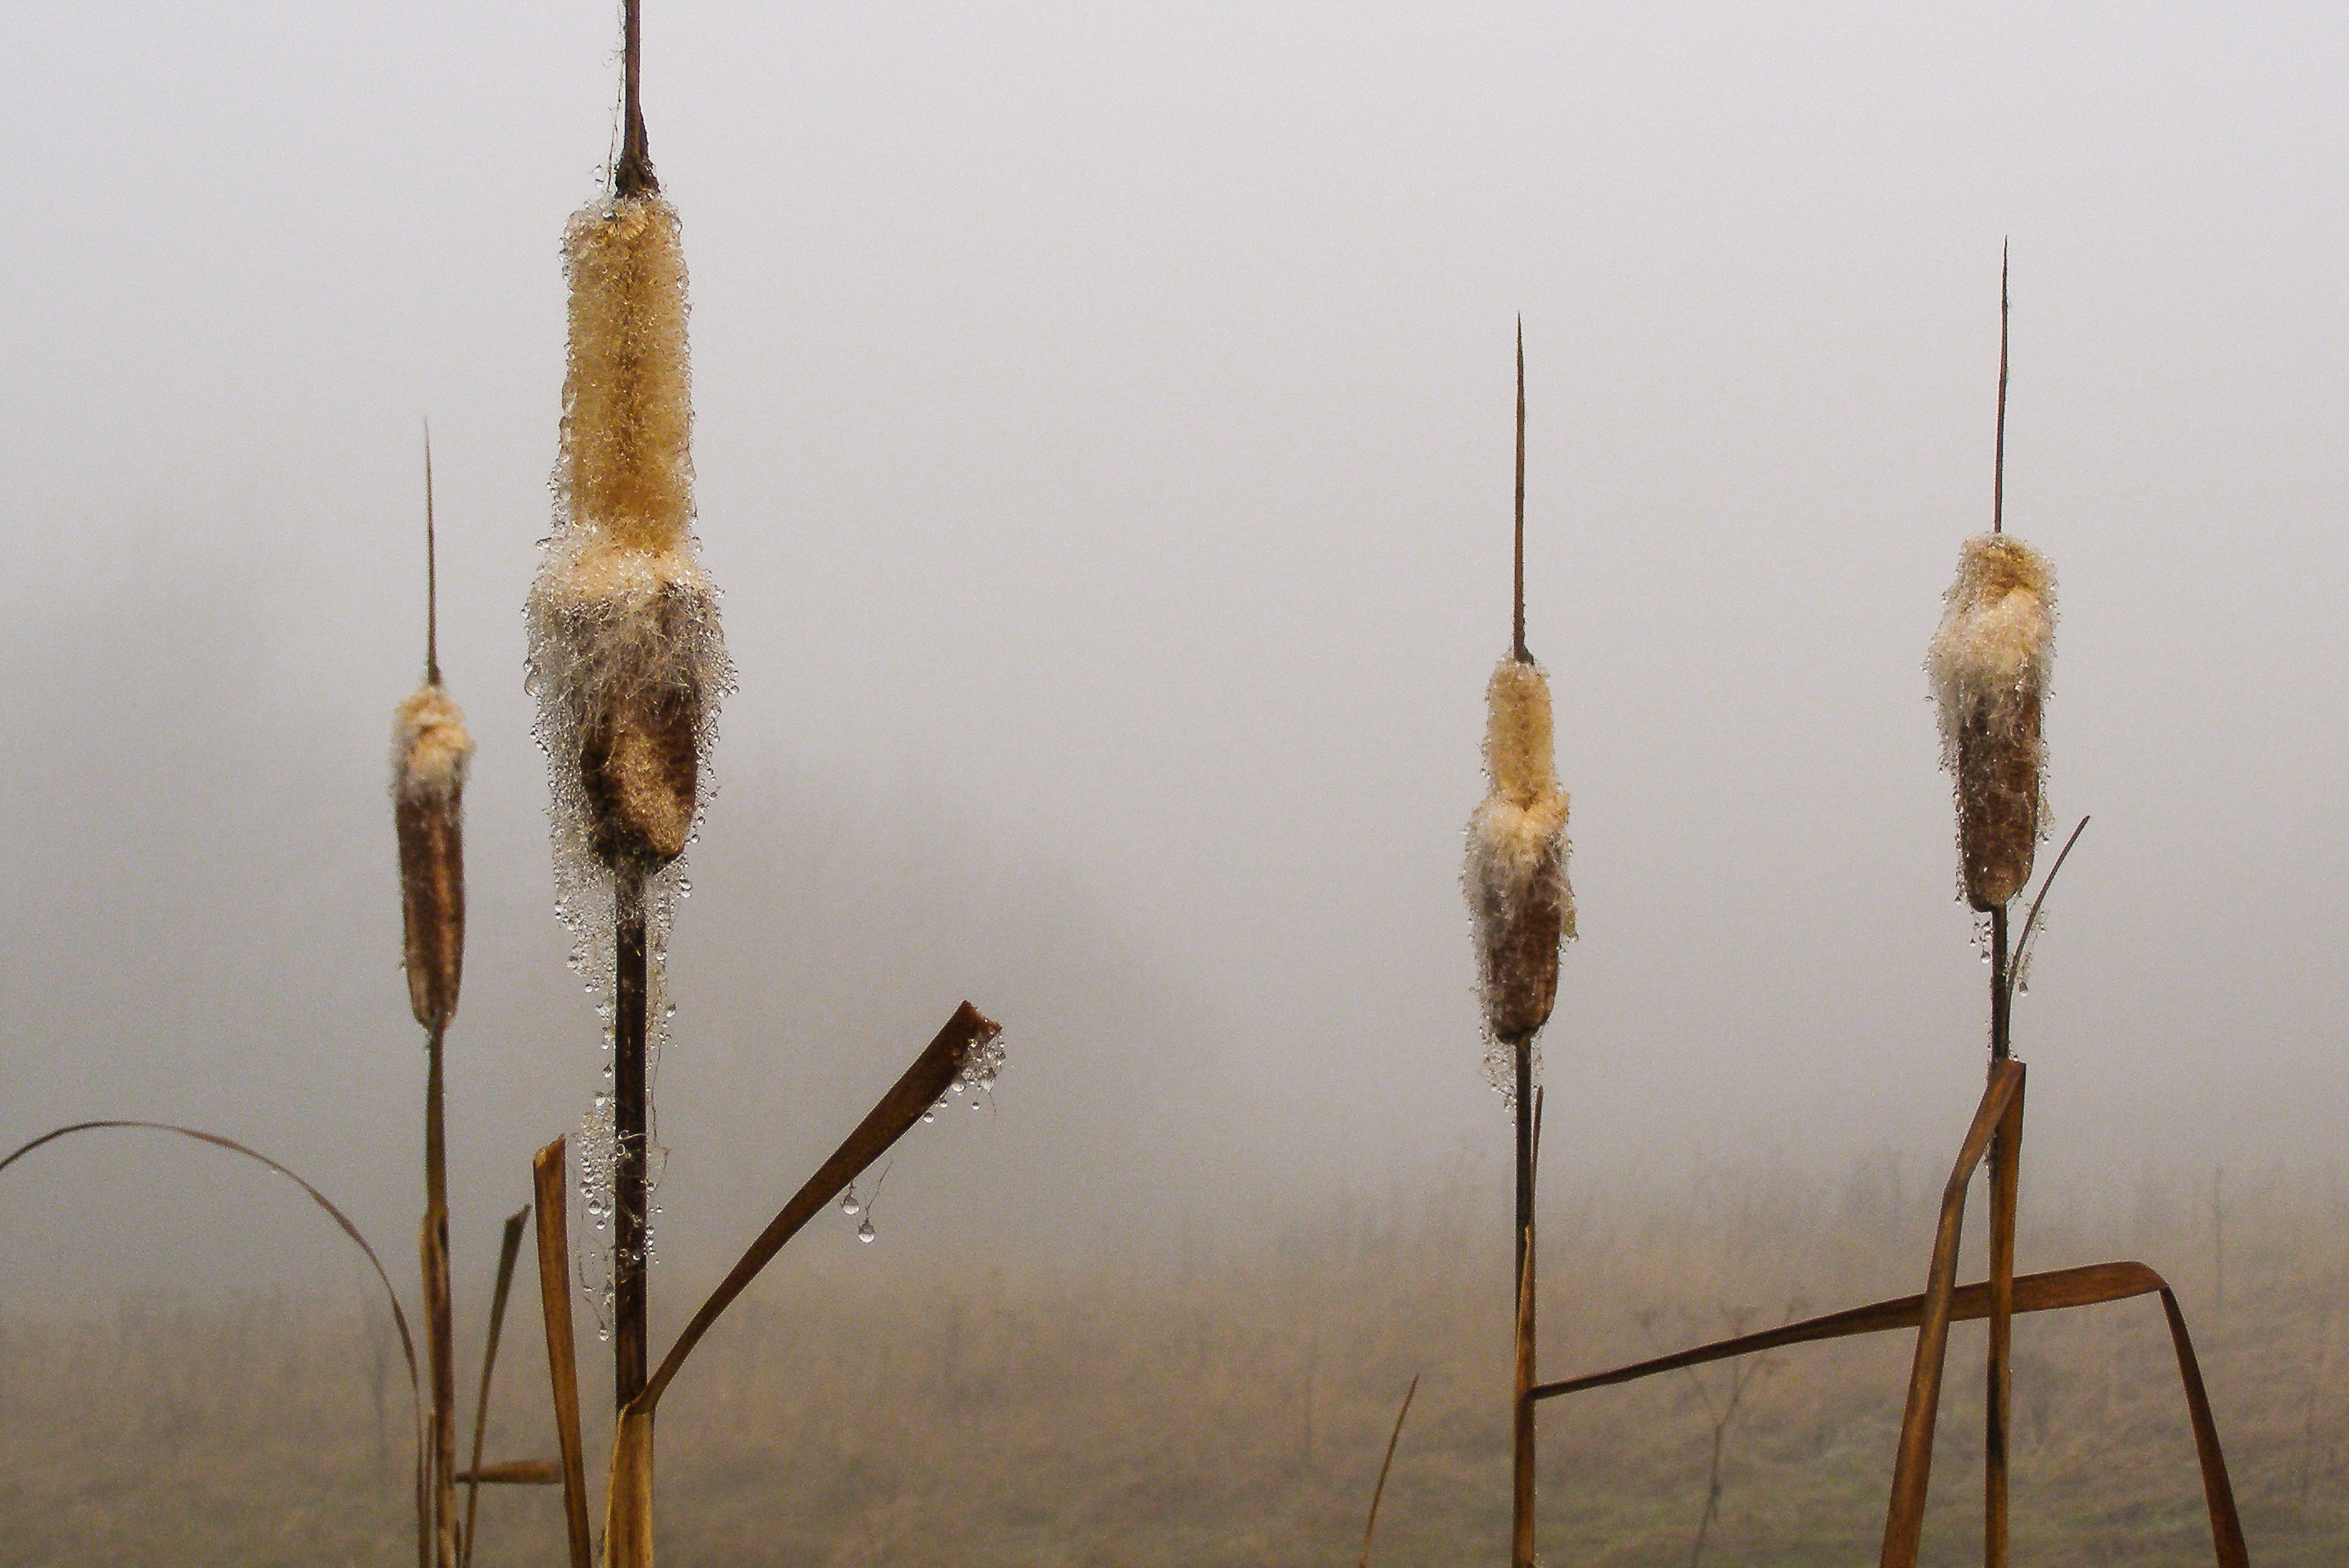
nature, plant, leaf, autumn, haze, rosa, reeds, drops, the fog, typha, atmospheric phenomenon, grass family